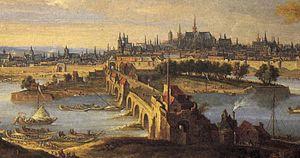
Pont des Tourelles à Orléans, détail d'une vue panoramique depuis la rive sud
Le port d'Orléans est un port fluvial ligérien français situé dans la ville d'Orléans dont l'existence est attestée avant la conquête de la Gaule par Jules César.
Le pont des Tourelles est un ancien pont français franchissant la Loire à Orléans.